Rottingdean

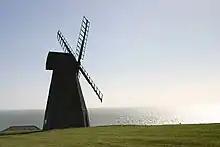
The Old Windmill, Rottingdean

The first settled inhabitants of Rottingdean were the Neolithic people, arriving around 2500 BC. They would have hacked down trees and scrub to make fields for the growing of cereals such as barley. Through the ages, from Neolithic to Bronze to Iron Age, from Roman to Anglo-Saxon the same fields were probably worked. A Bronze Age barrow and pottery fragments were found when houses were being built in the area now known as Rottingdean Heights, east of the village centre. On the other side of the village, an Iron Age burial site was uncovered in 1863 on Beacon Hill.